Robert L. Spragins

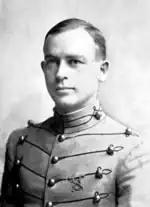
At West Point in 1913

Spragins was born in Huntsville, Alabama on November 12, 1890. His father Robert E. Spragins was a bank president who served in the Alabama State Senate and as chairman of the state Highway Commission. His mother Susan (Echols) Spragins was the daughter of a Confederate States Army officer. He attended the University of Alabama and the University of Virginia before entering the United States Military Academy (USMA) at West Point, New York in 1909. He graduated on June 12, 1913, and was ranked 77th of 93 students. He was commissioned as a second lieutenant in the Infantry Branch of the United States Army and was assigned to the 19th Infantry Regiment, then stationed in Texas.